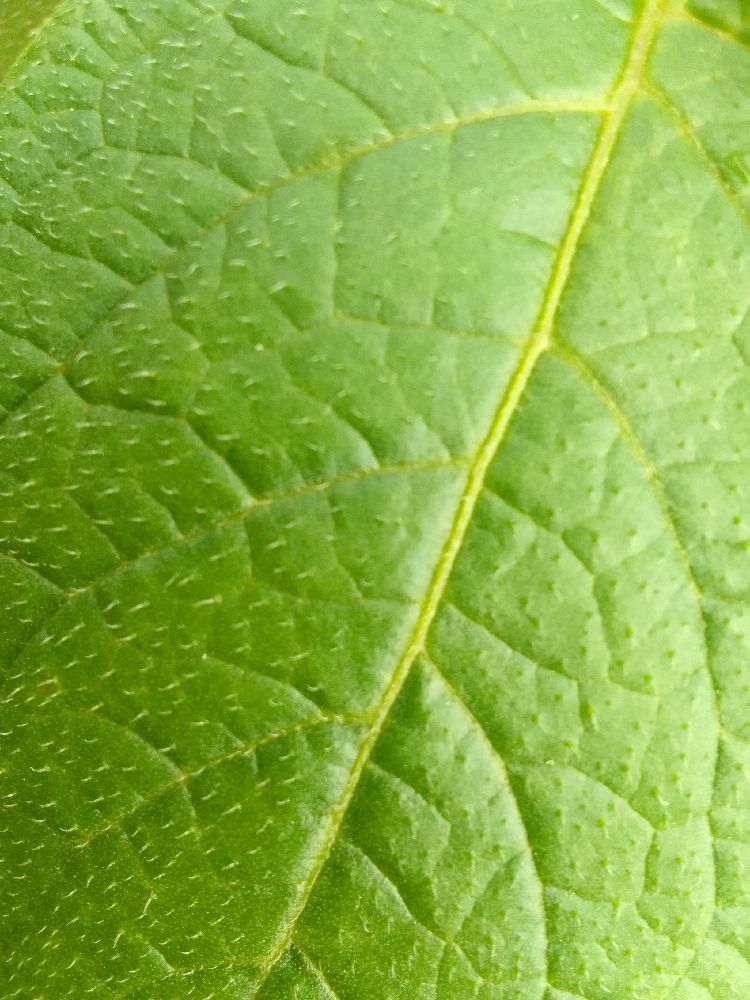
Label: Healthy